Panini Group

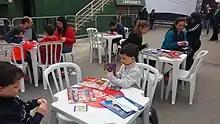
Sticker trade in Brazil for Panini's 2018 World Cup sticker album

The classic football stickers today are complemented by the collectible card game Adrenalyn XL, introduced in 2009. In 2010 Panini released a UEFA Champions League edition of Adrenalyn XL, containing 350 cards from 22 of the competing clubs, including defending champions FC Barcelona. Beginning in 2015, Topps signed a deal to produce stickers, trading cards and digital collections for the competition. The fourth edition of Panini FIFA 365 Adrenalyn XL was released for 2019, featuring top clubs, teams and players.